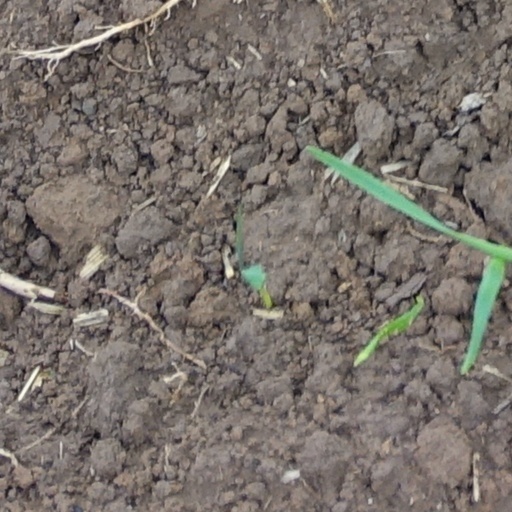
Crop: wheat